Sai Wan

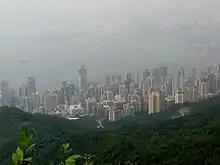
Sheung Wan and Sai Ying Pun as viewed from High West

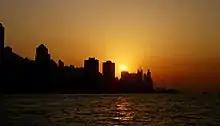
Sunset over Sai Wan

Sai Wan (Chinese: 西環), also known as Western district, or simply Western, is an area in Hong Kong Island, Hong Kong that corresponds to Sai Ying Pun, Shek Tong Tsui, Belcher Bay and Kennedy Town. It formed part of the City of Victoria. West Point, a former cape where major government structures in Sai Wan are close to, also used to refer to Sai Wan.